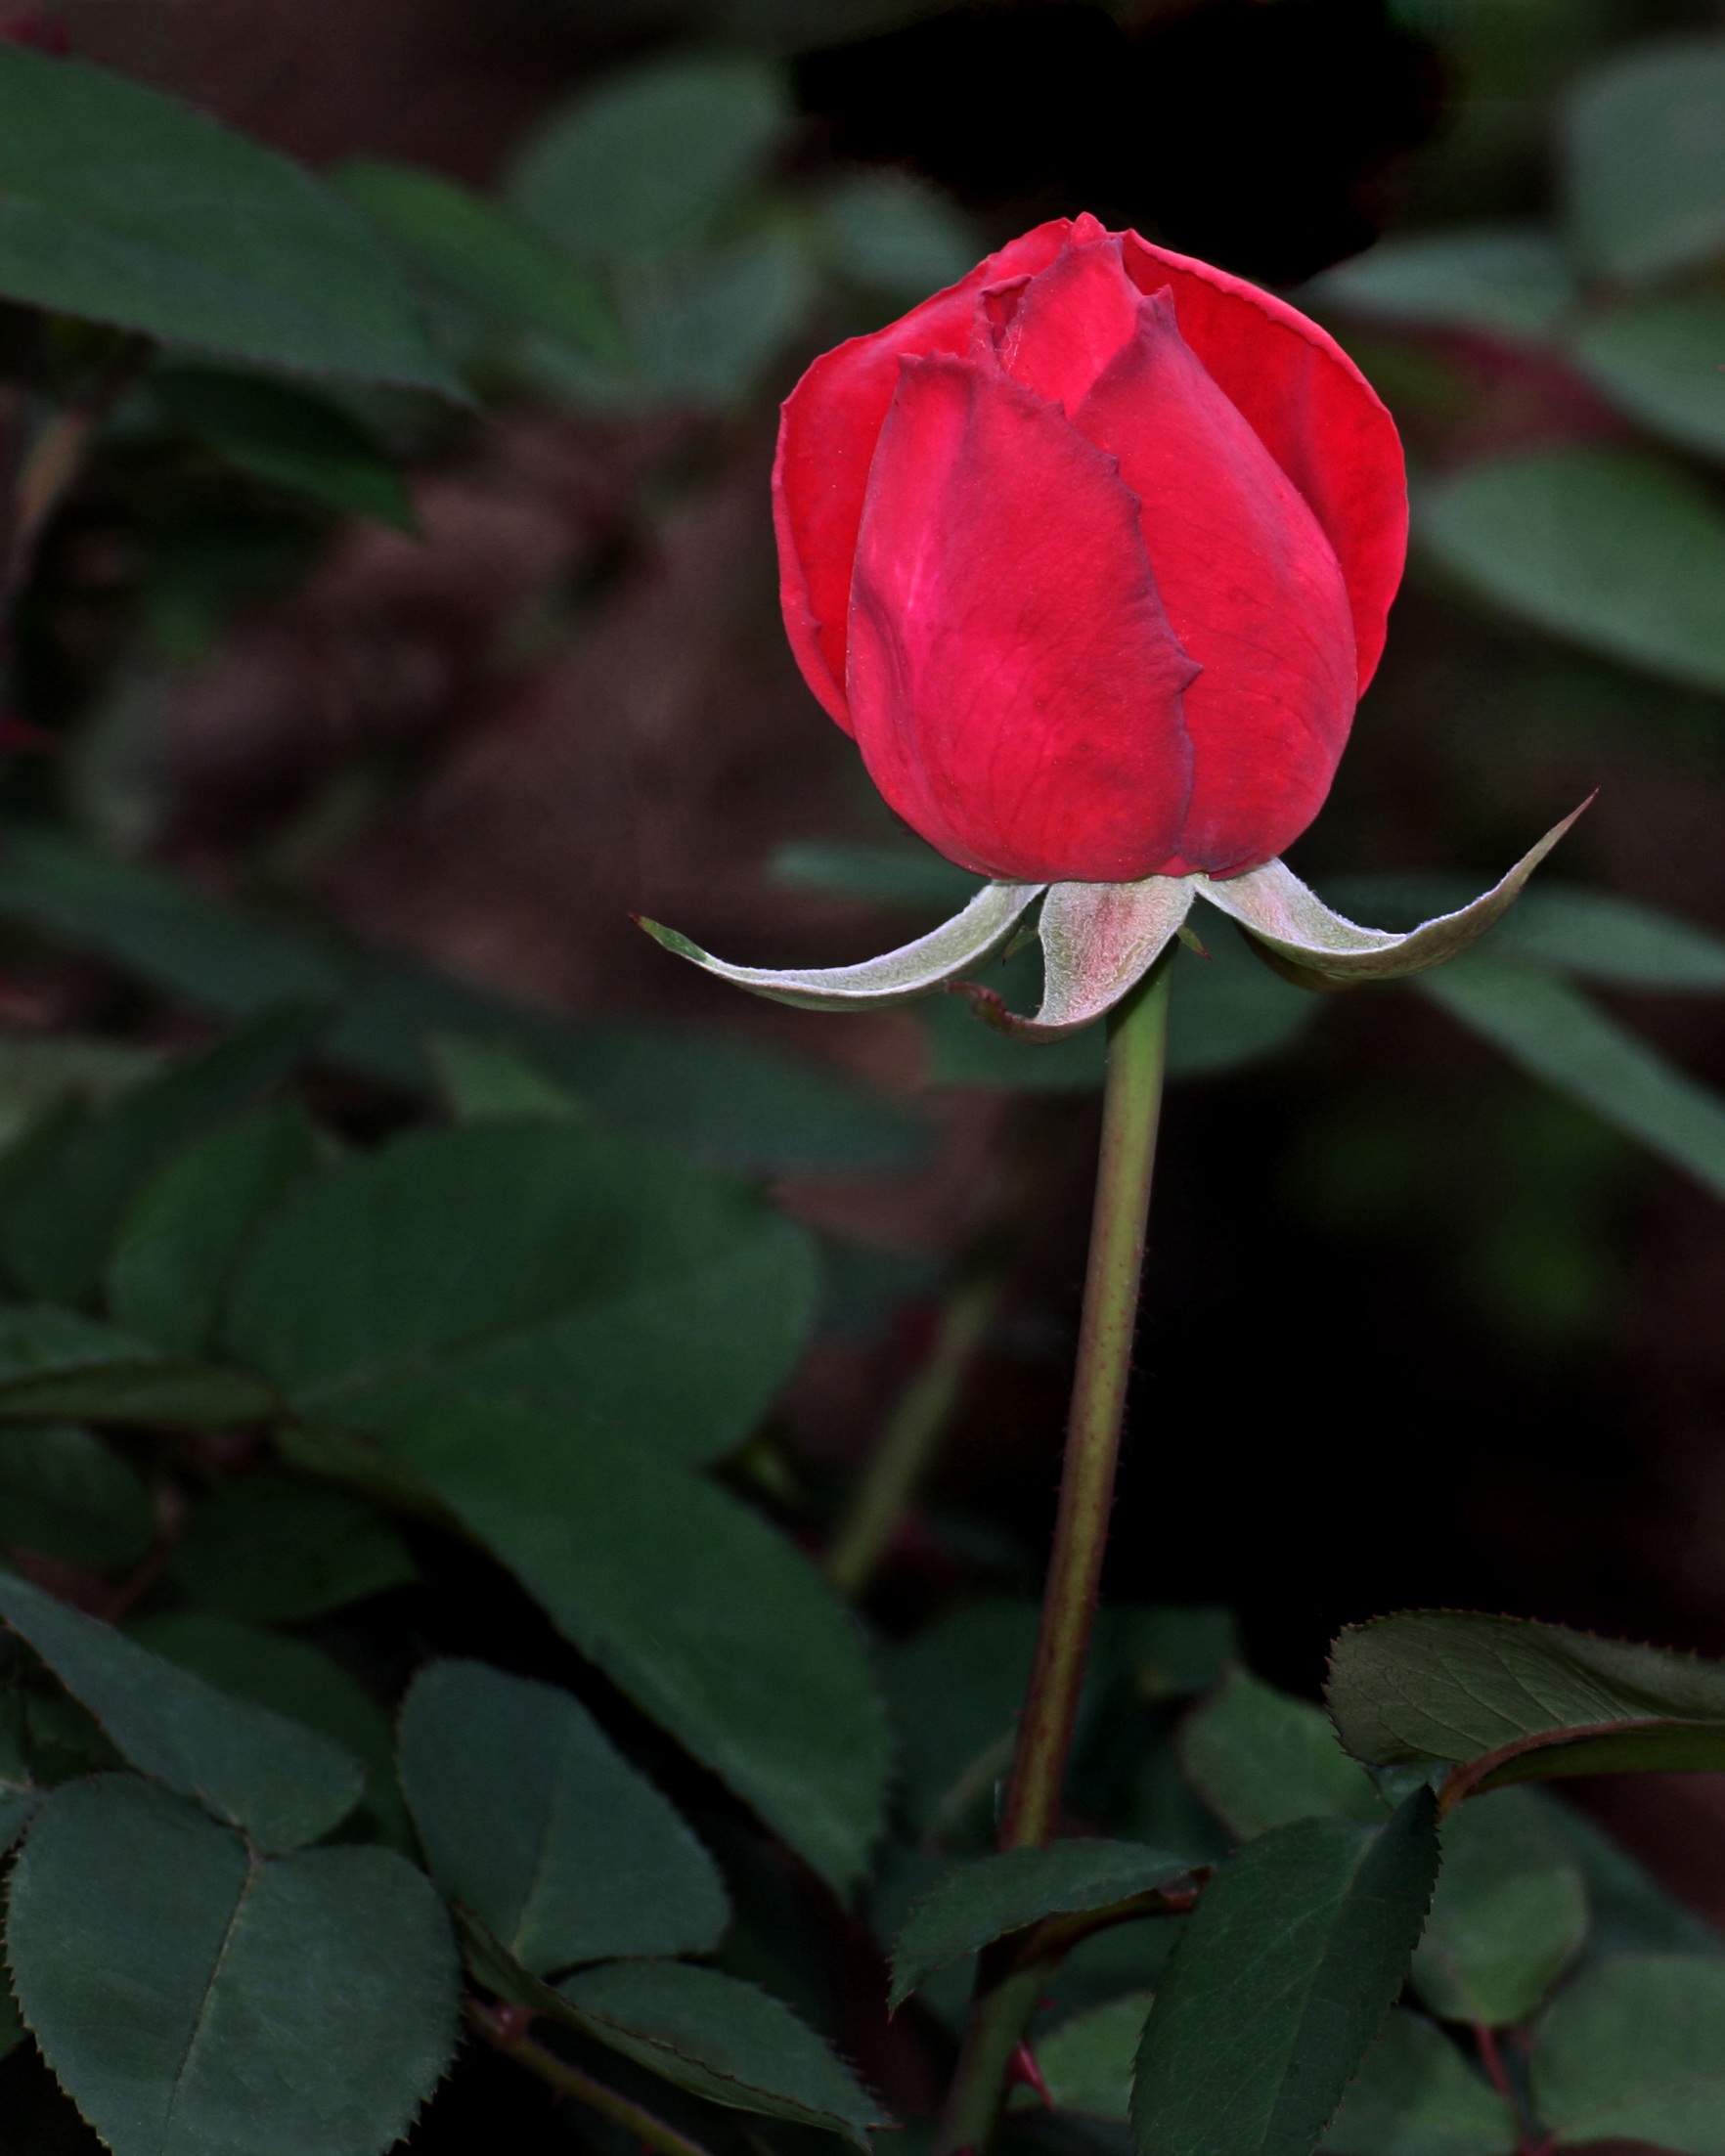
plant, leaf, flower, petal, rose, green, red, botany, flora, cards, gardening, flowering plant, garden roses, rose family, get well, land plant